Geology of the Pacific Northwest

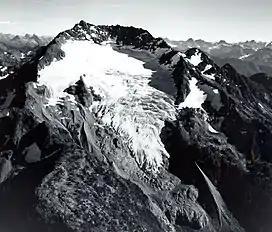
The North Cascades are heavily eroded by glaciers

Glacial Lake Missoula broke through the ice dam many times, allowing a tremendous volume of water to rush across northern Idaho and into eastern Washington. Such catastrophic floods raced across the southward-dipping plateau a number of times, etching the coulees which characterize this region, now known as the channeled scablands.